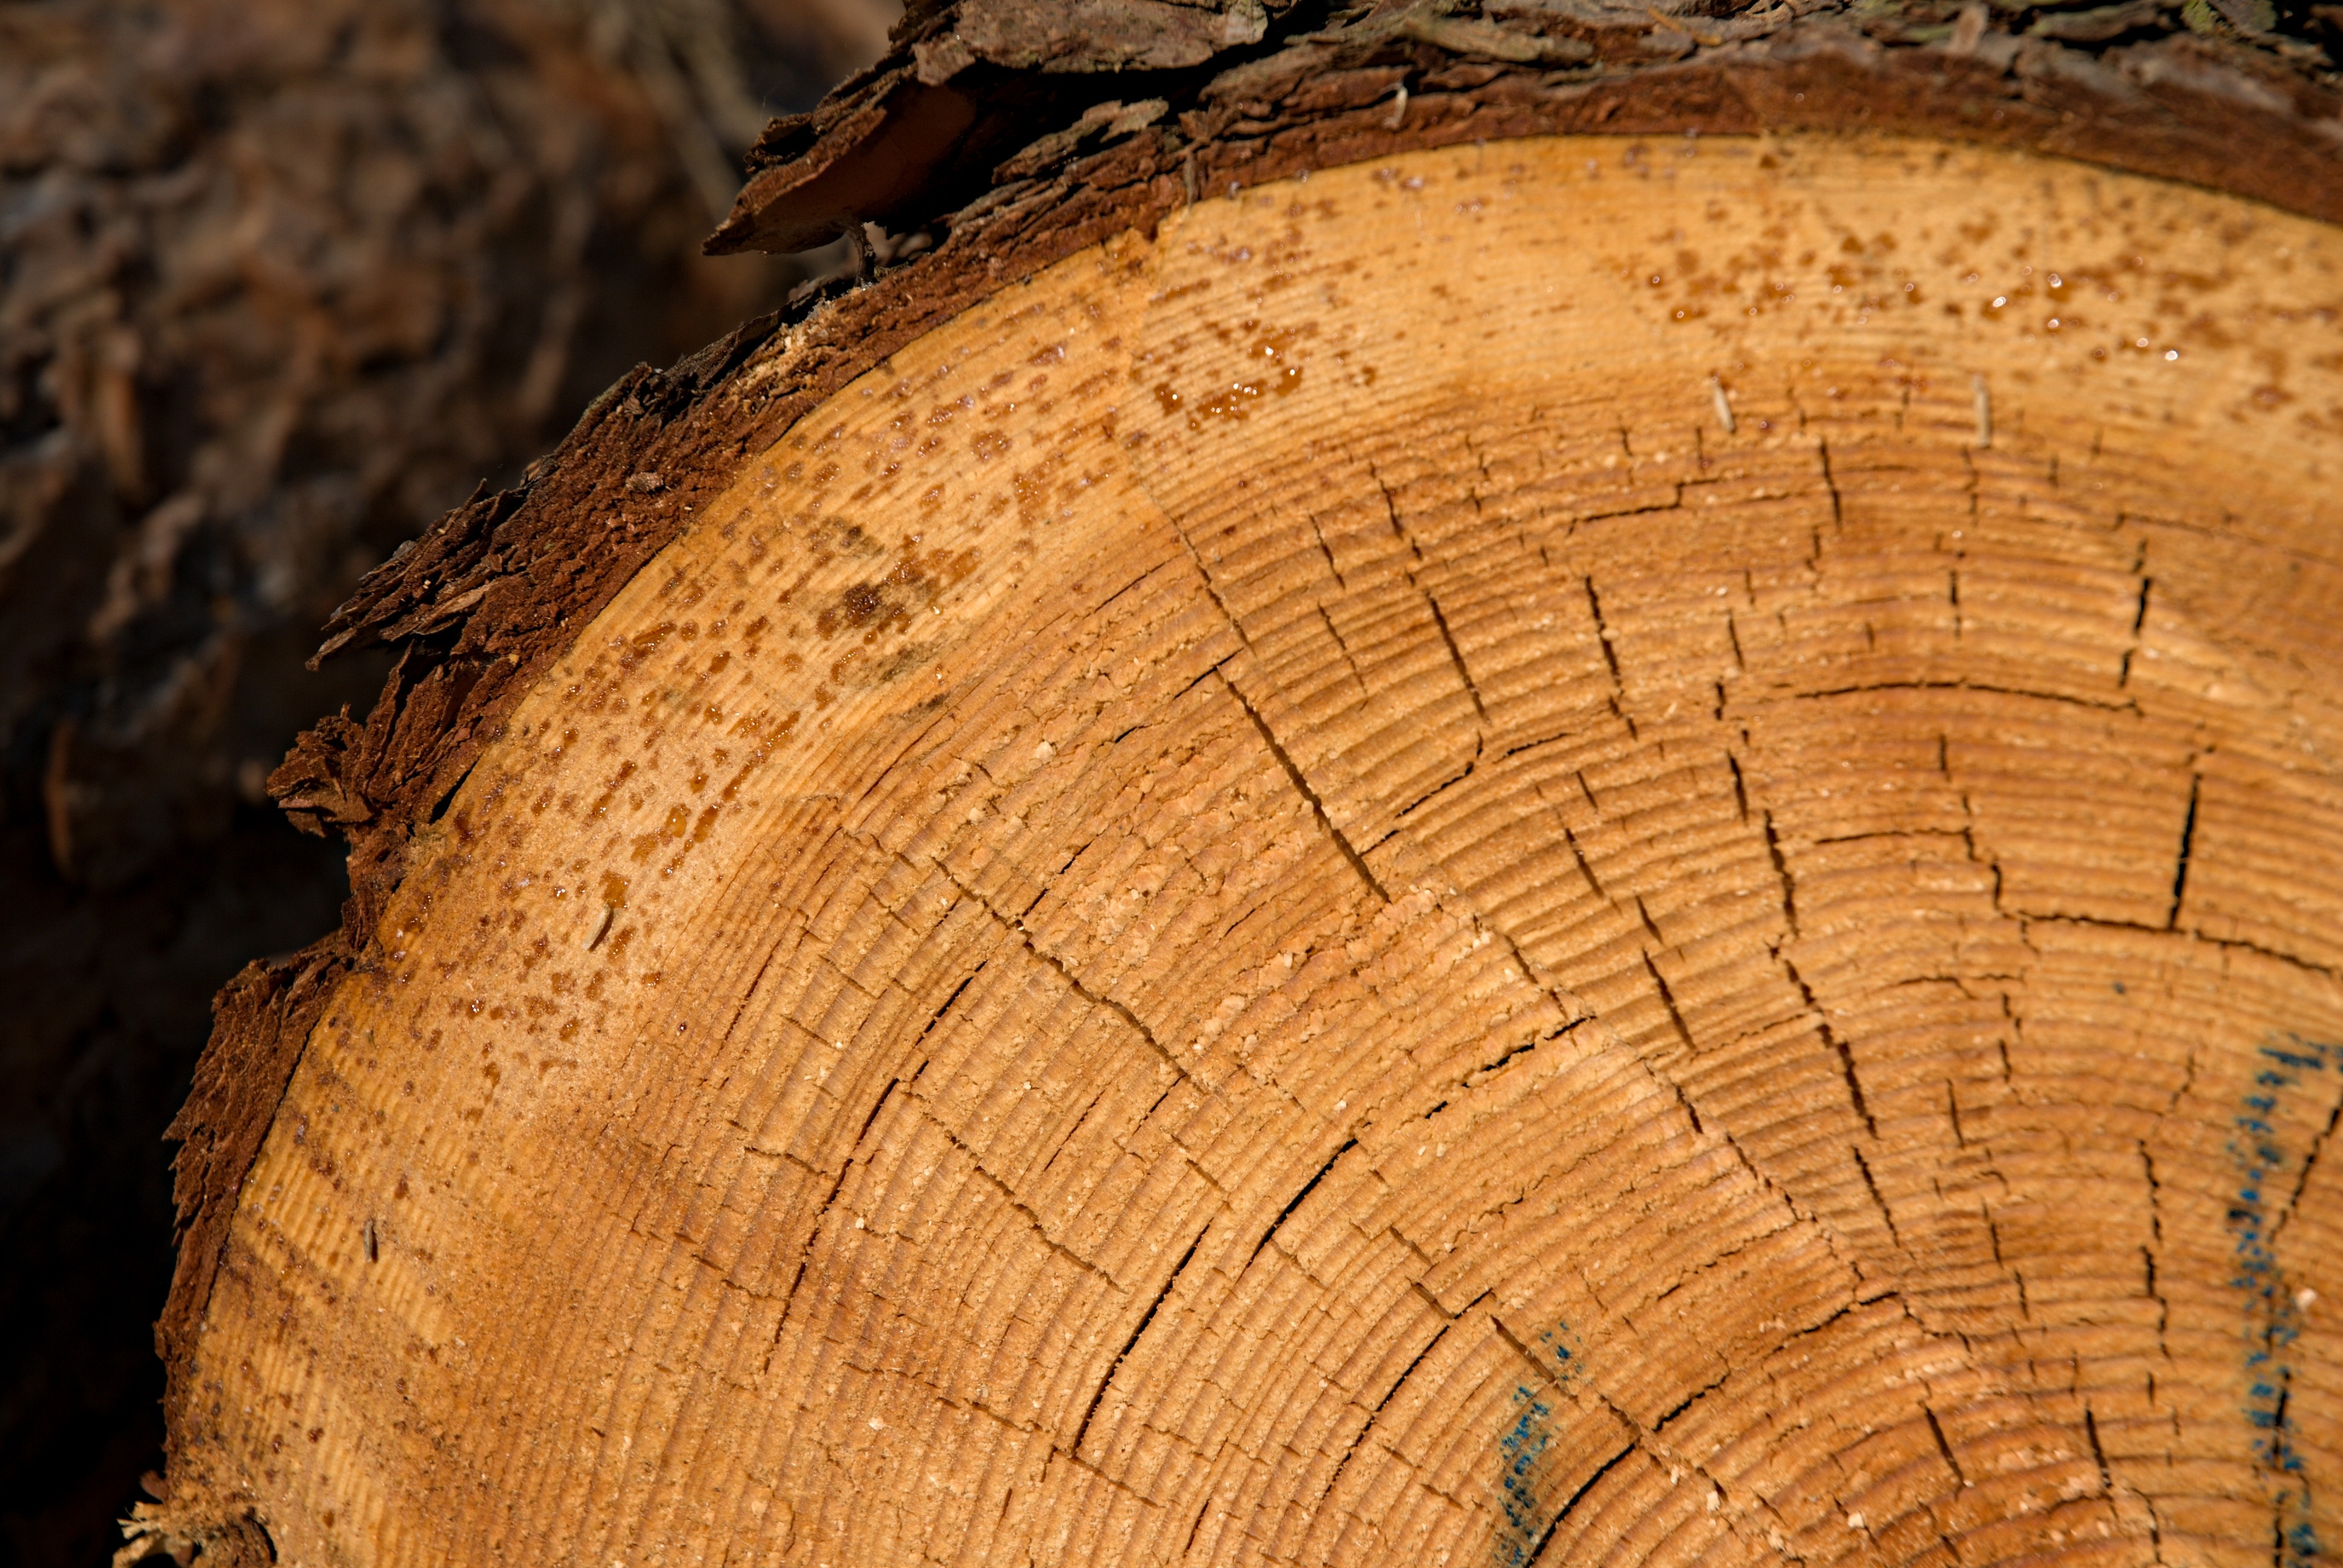
tree, plant, wood, leaf, trunk, macro, soil, lumber, close up, strain, drops, tree stump, rings, tree bark, extraction, bad luck, man made object, ancient history, losers, woody plant